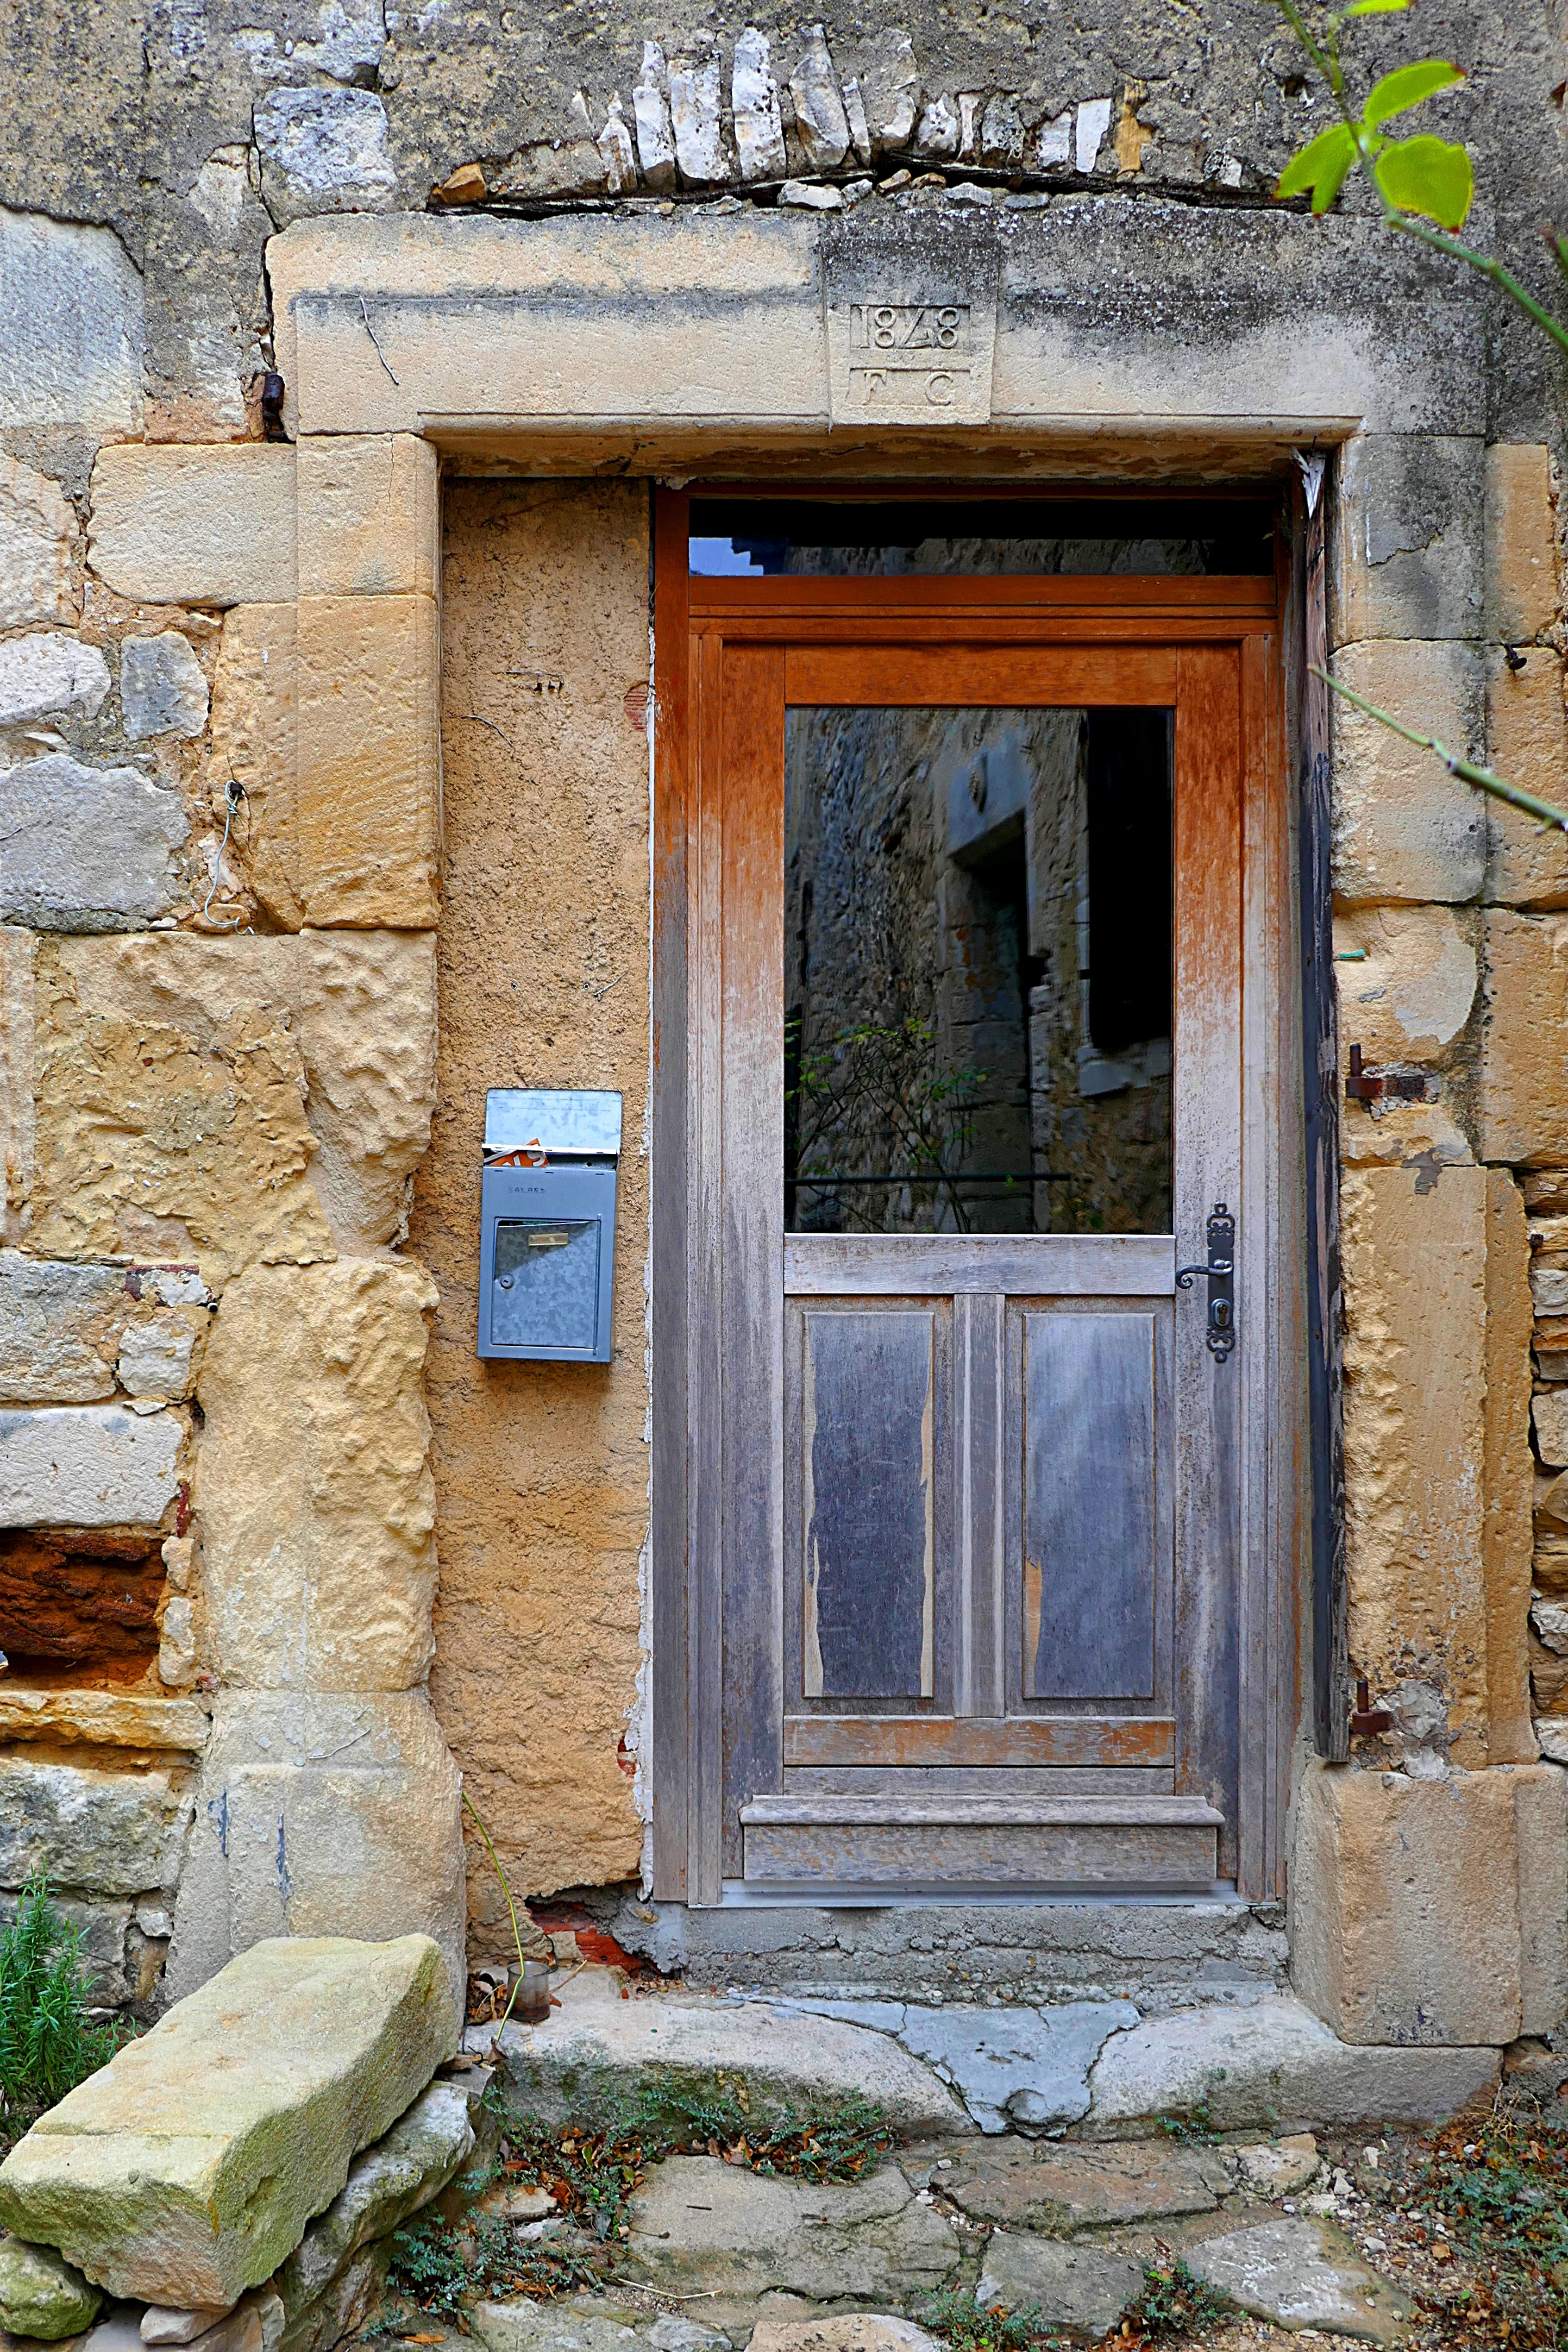
rock, architecture, wood, house, window, old, home, wall, france, cottage, facade, door, doorway, estate, urban area, ancient history, cornillon